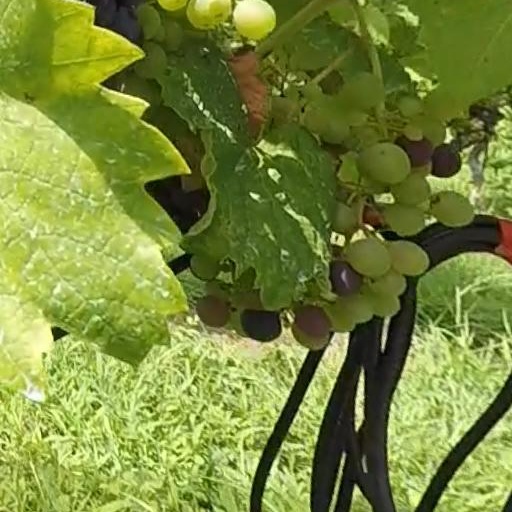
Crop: grape